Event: Nepal Earthquake
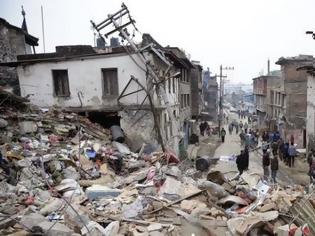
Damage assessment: damage